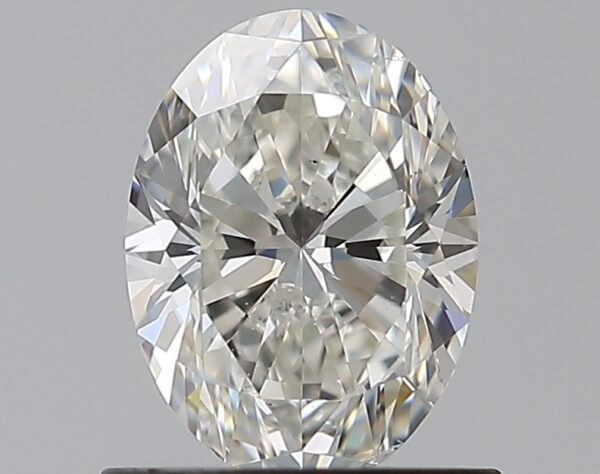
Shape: oval
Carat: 0.81
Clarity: SI1
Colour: H
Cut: EX
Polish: EX
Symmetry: VG
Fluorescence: F
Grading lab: GIA
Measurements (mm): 7.04 x 5.22 x 3.32